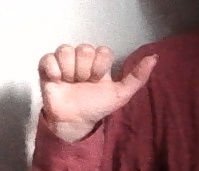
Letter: dhad